Sülbeck

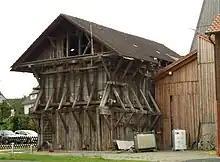
Brine Reservoir, built in 1882

During 1908 construction began for an aerial cableway to transport coal from the railway station of Salzderhelden to Sülbeck. The cableway's starting point was close to the railway station in Salzderhelden. From there it ran through the meadows between Salzderhelden and Sülbeck and reached its end point at the current village square in Sülbeck after crossing the Salzgraben very close to its end point. This cableway remained in service until the salt works closed operation in 1950 after a bankruptcy. After that, many of the buildings were dismantled. The concrete foundations of the cableway could be seen in the meadows as of 2013.